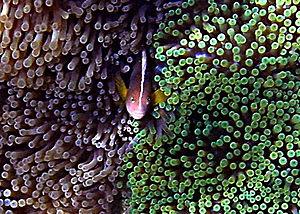
Amphiprion akallopisos, communément appelé Poisson-clown mouffette ou simplement Clown mouffette, est une espèce de poissons osseux marins de la famille des pomacentridés.